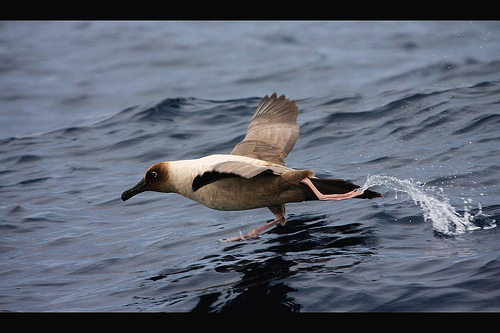
this is a white bird with grey wings and a dark brown head.
this is a white bird with grey wings and a long dark beak.
this bird has a white belly and breast, with a brown crown and a long blunt bill.
this bird is white, brown, black in color with a curved black beak, and black eye rings.
a bird with a brown nape and a white back, with black inner rectrices.
this bird has a dark bill and brown head along with a pale colored body and tan to grey wings.
this bird has wings that are brown and has a long black bill
this is a gray bird with a dark brown head and webbed pink feet.
this bird is brown in color, with a black beak.
this particular bird has a belly that is white and brown
Species: Sooty Albatross